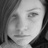
Emotion: sad